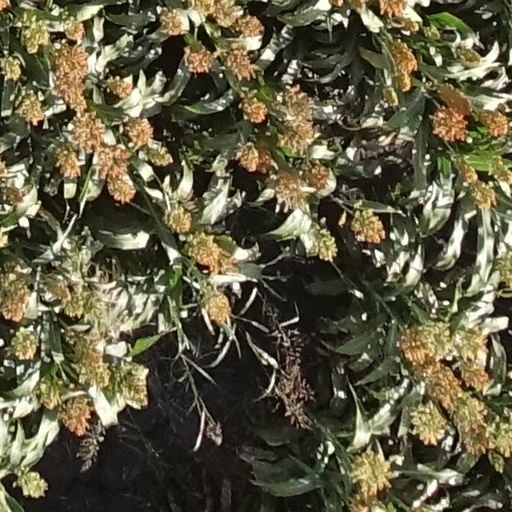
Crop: sorghum